Naagam (1985 film)

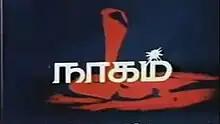
Title card

Naagam is a 1985 Indian Tamil-language film, directed by Chozha Rajan and written by Rama Narayanan. The film stars Ambika, Chandrasekhar and Radha Ravi. It was released on 23 February 1985.